Dreamcatcher (Once Upon a Time)

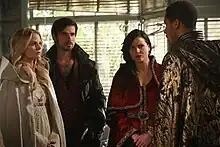

"Dreamcatcher" is the fifth episode of the fifth season of the American fantasy drama series "Once Upon a Time", which aired on October 25, 2015.